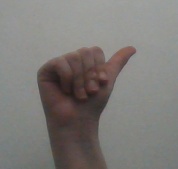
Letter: dhad